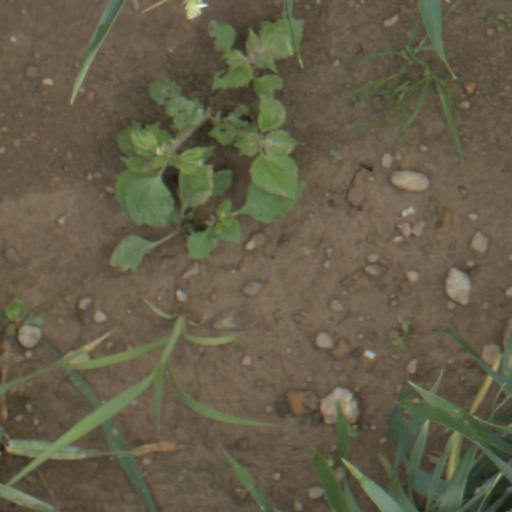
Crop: wheat